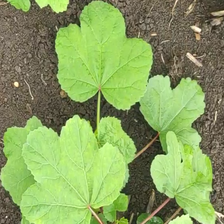
Weed species: Little_Mallow(Malva parviflora)